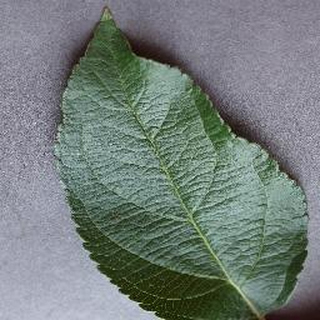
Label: healthy_apple